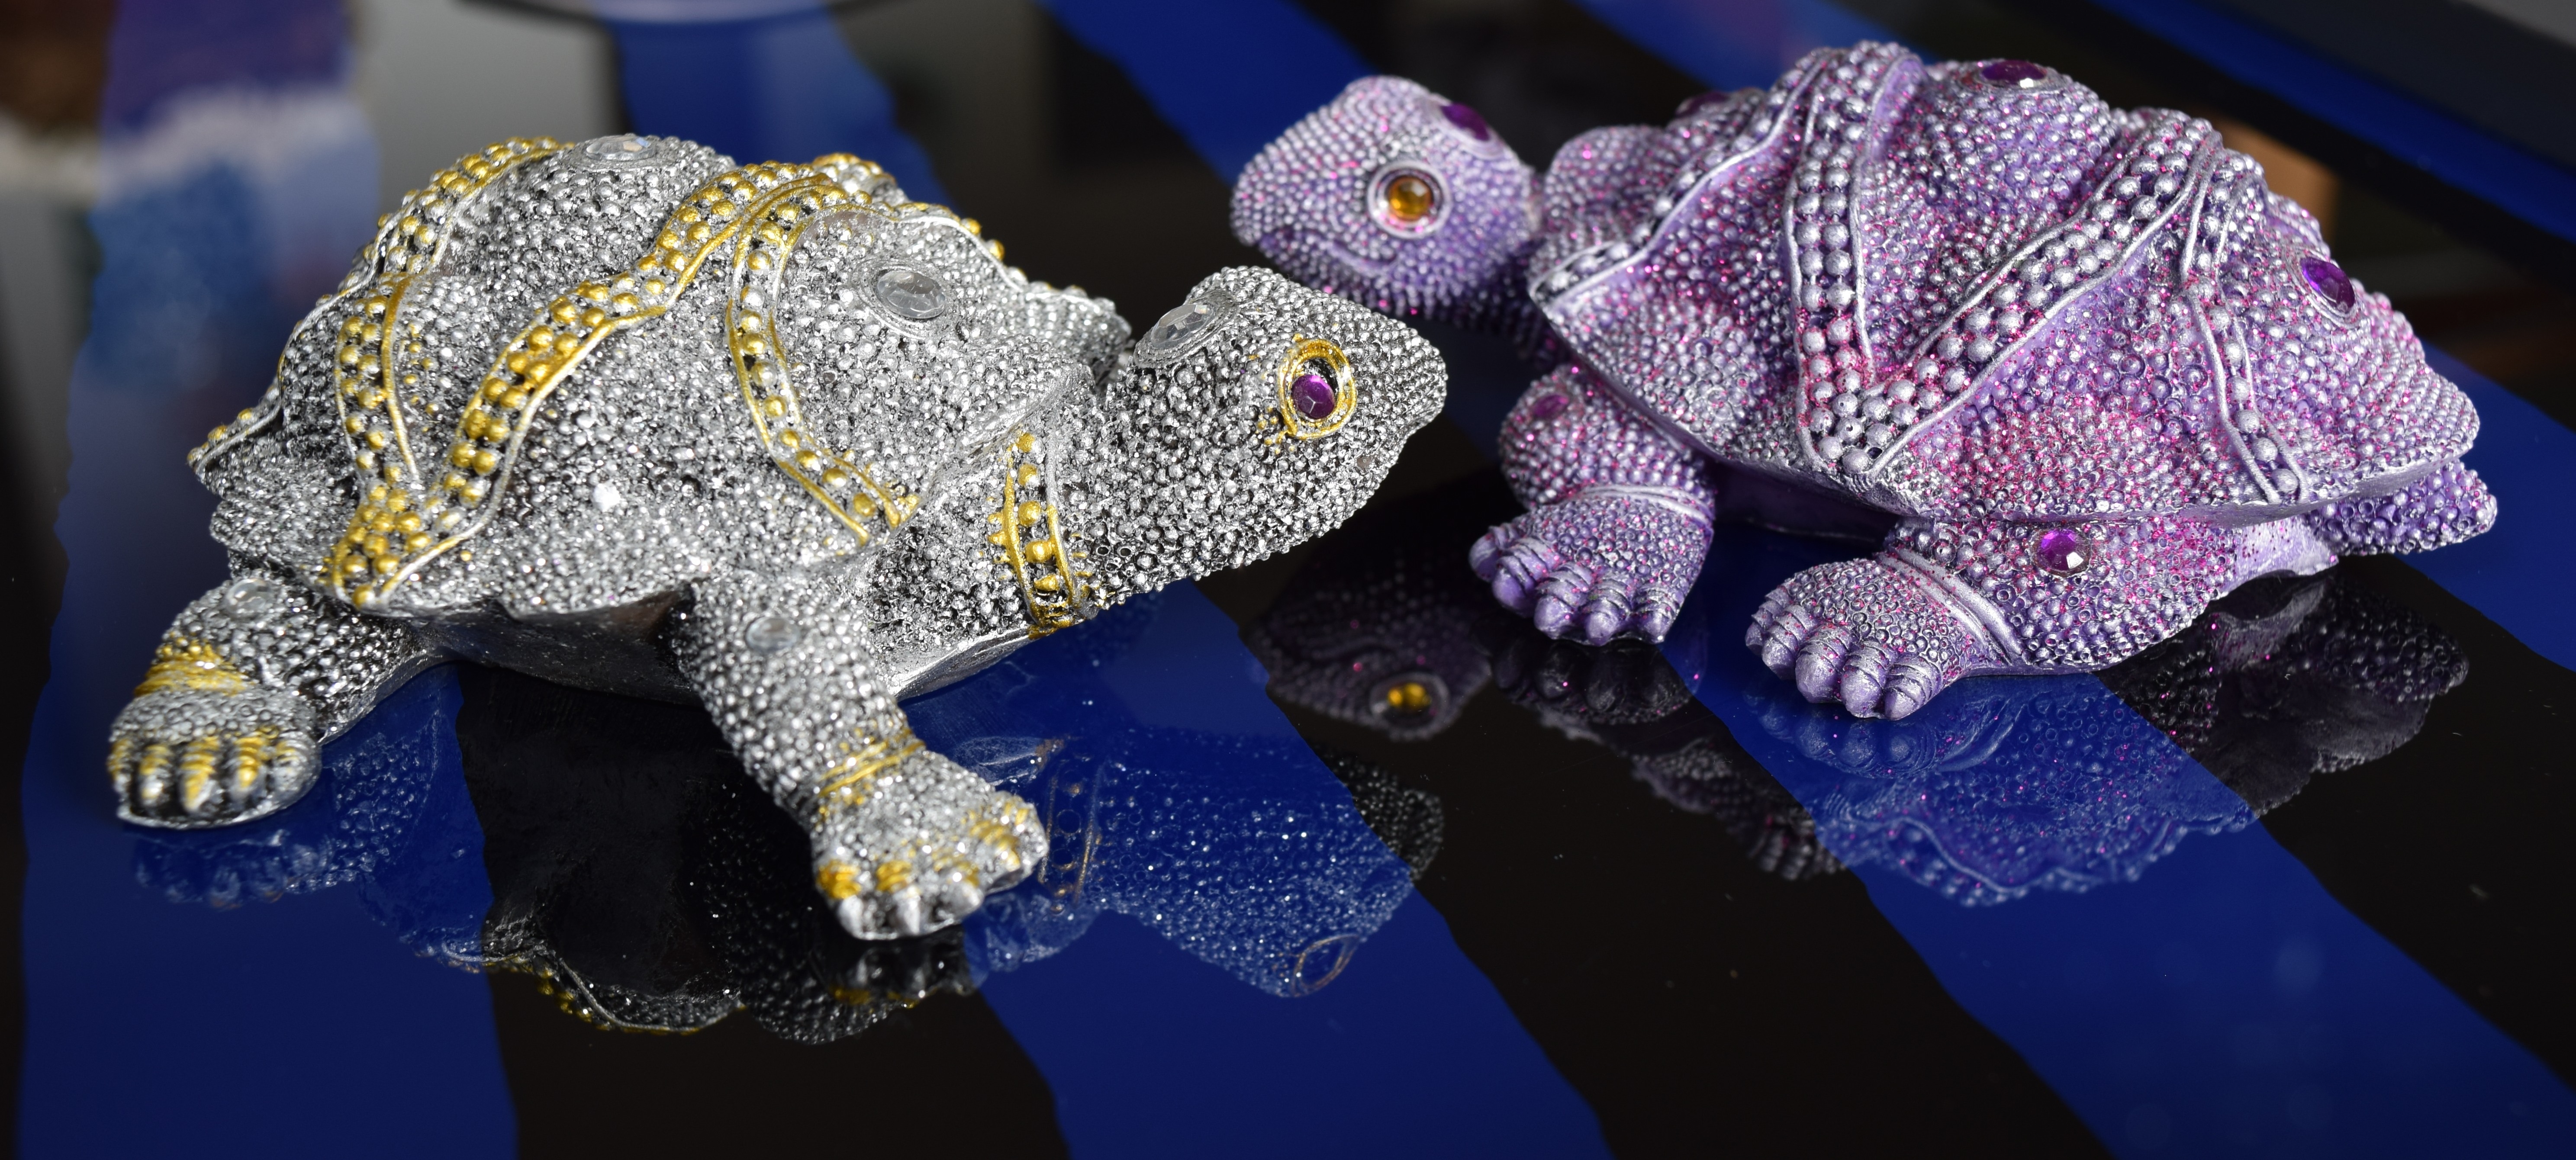
flower, blue, turtle, reptile, ornament, jewellery, art, toys, panzer